Summer Solstice at Stonehenge

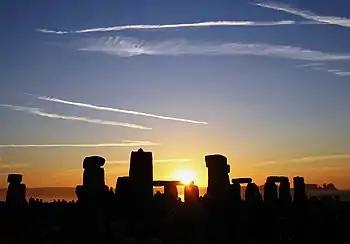
In 2005

Summer Solstice at Stonehenge is an annual event which takes place on the evening of the 20 June and the morning of 21 June. The monument is aligned towards the sunrise on the summer solstice and sunset on the winter solstice. Stonehenge is a place of worship to Neo-Druids, Pagans and other "Earth based' or 'old' religions.